Yama

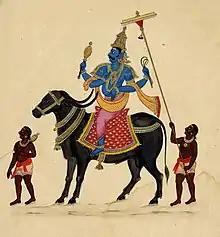
A 19th-century painting of Yama on his mount

Yama, also known as Kāla and Dharmarāja, is the Hindu god of death and justice, responsible for the dispensation of law and punishment of sinners in his abode, Naraka. He is often identified with Dharmadeva, the personification of "Dharma", though the two deities have different origins and myths.